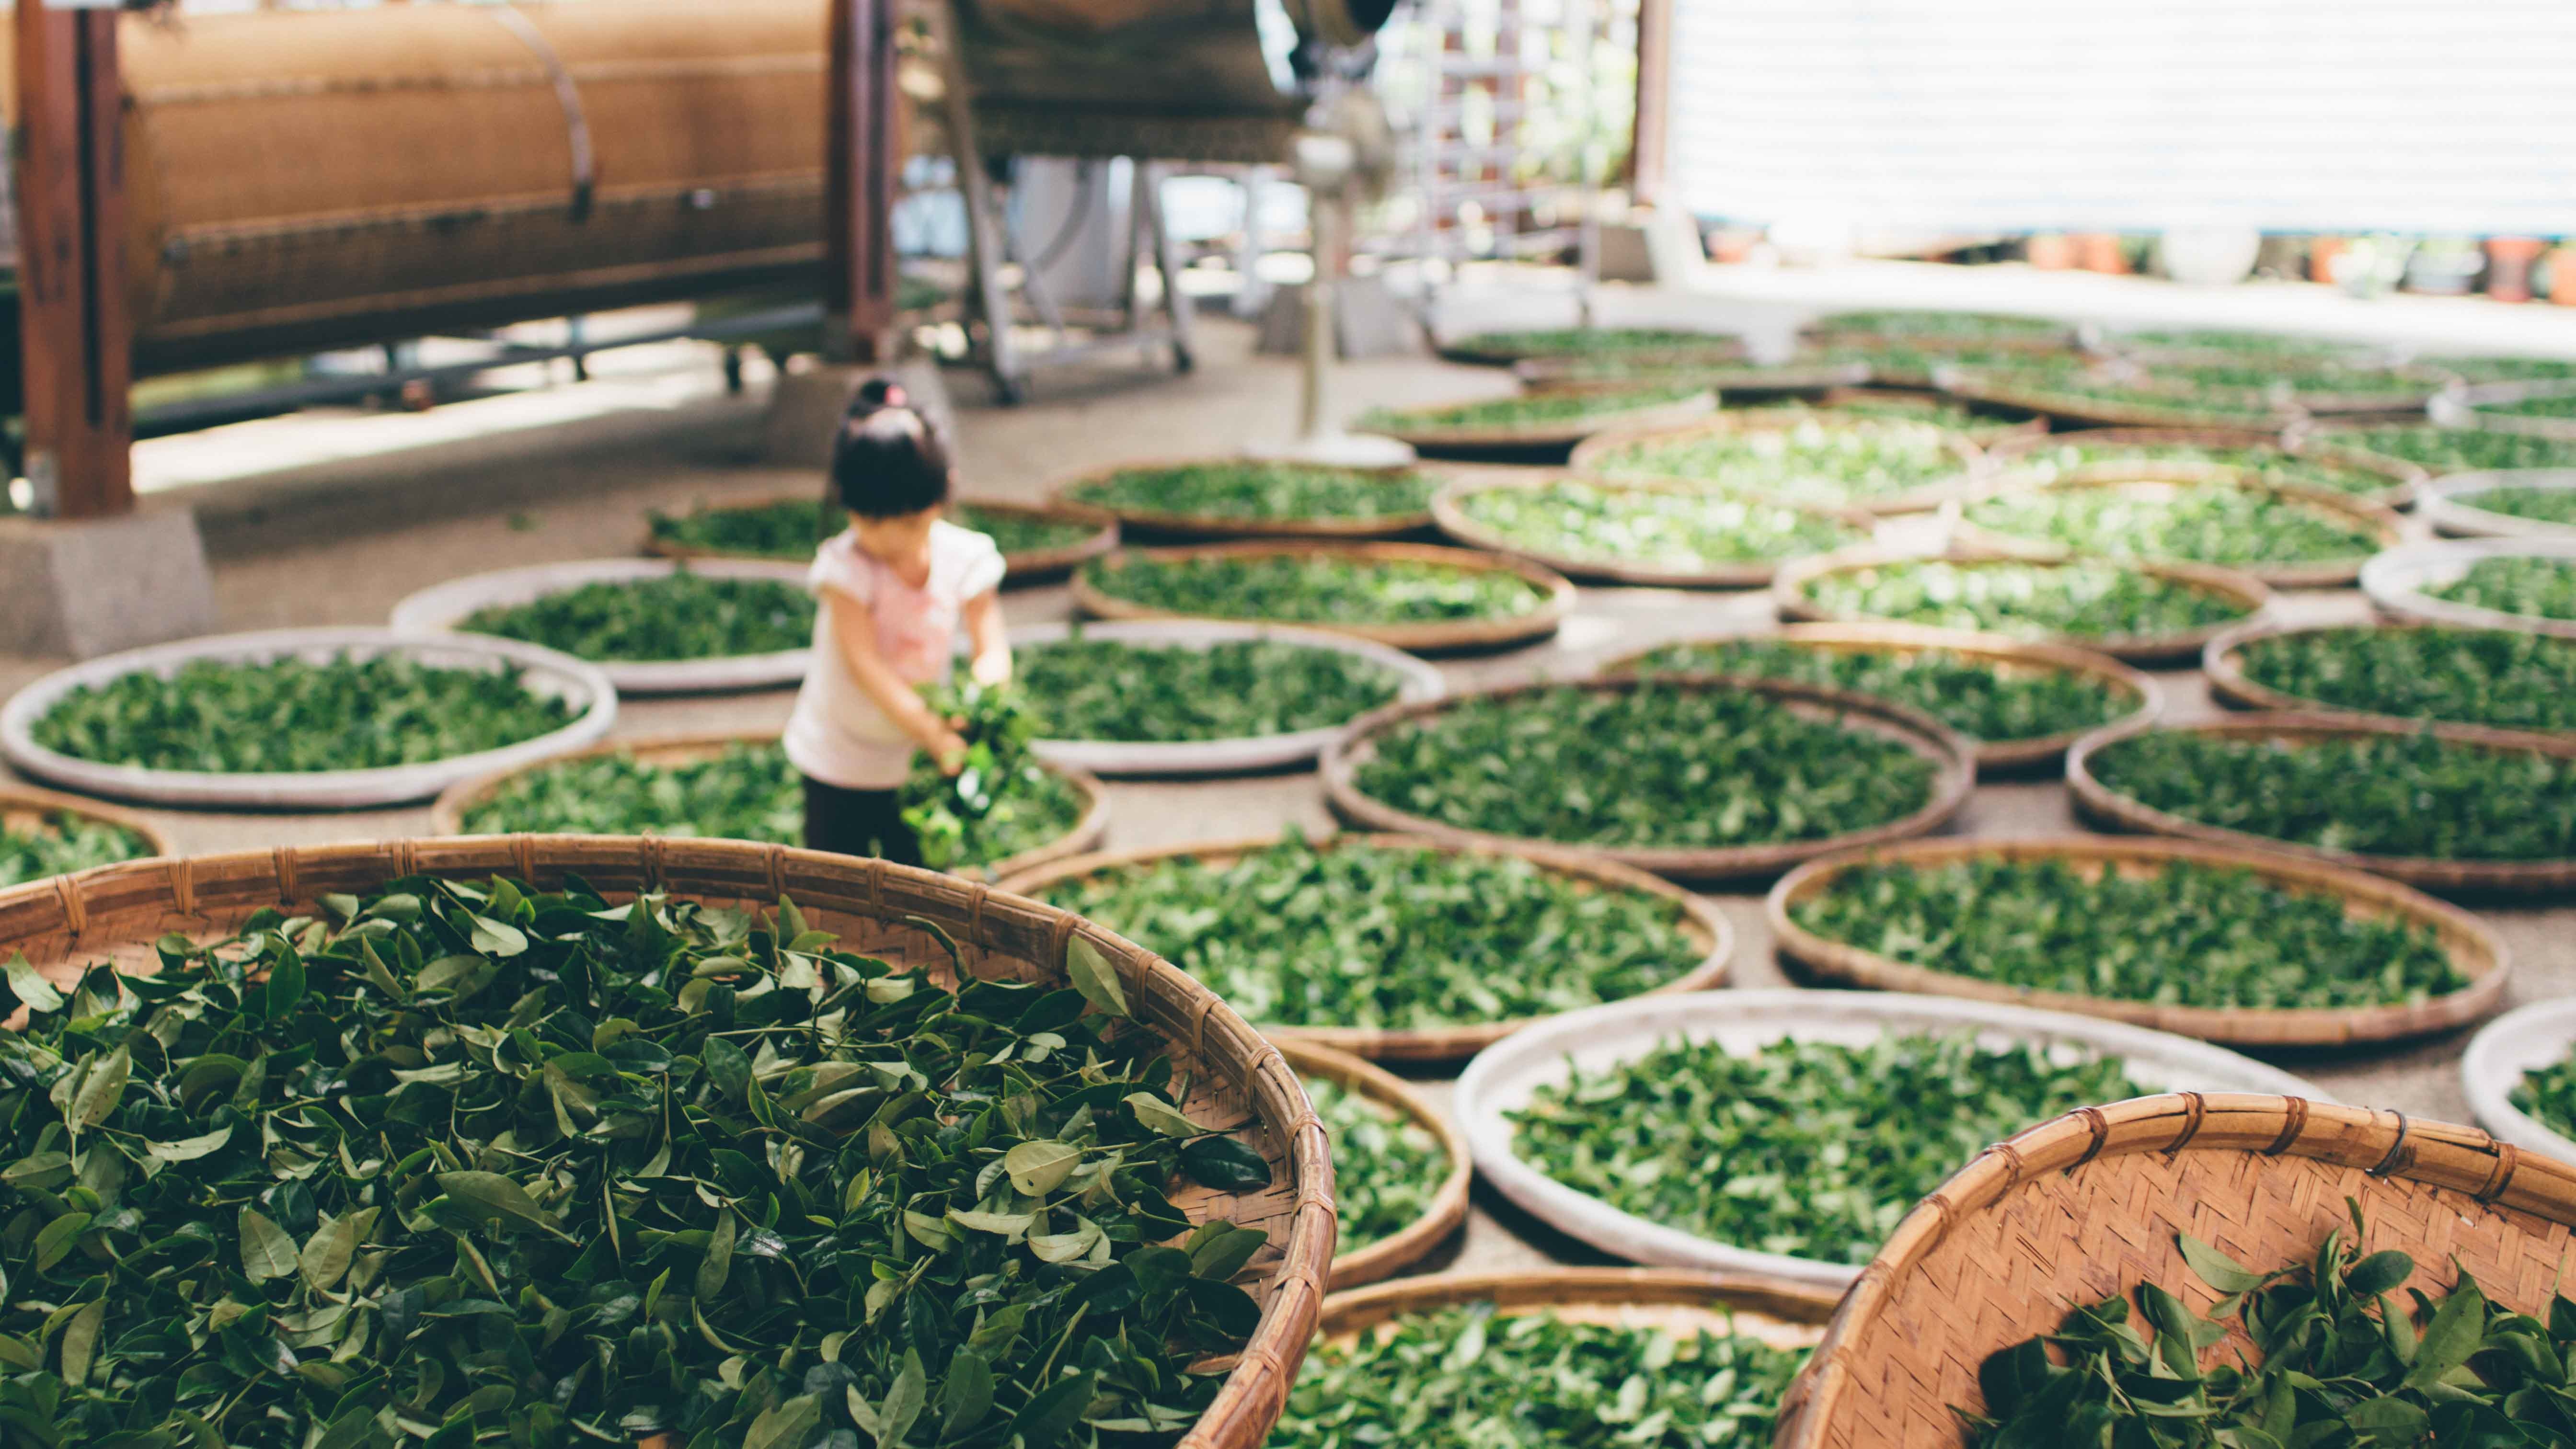
work, tea, food, harvest, produce, vegetable, backyard, soil, asia, child, garden, public domain images